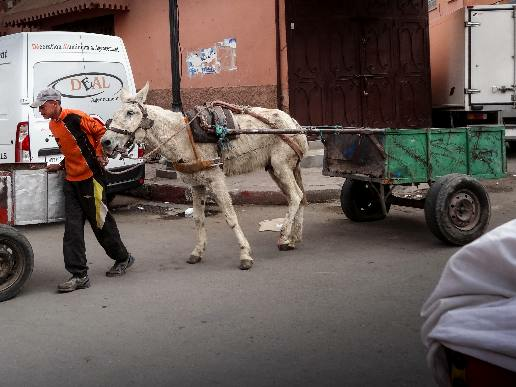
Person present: Yes